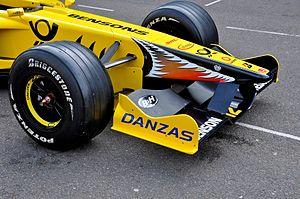
Aileron avant de la Jordan EJ11 exposée au Bury St Edmunds Motorsports Show 2010